Pollinator

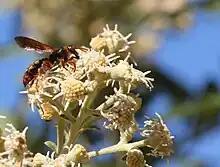
A Scoliid wasp ("Scolia chrysotricha") foraging

Many insects other than bees accomplish pollination by visiting flowers for nectar or pollen, or commonly both. Many do so adventitiously, but the most important pollinators are specialists for at least parts of their life cycles for at least certain functions.